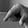
ASL letter: Q